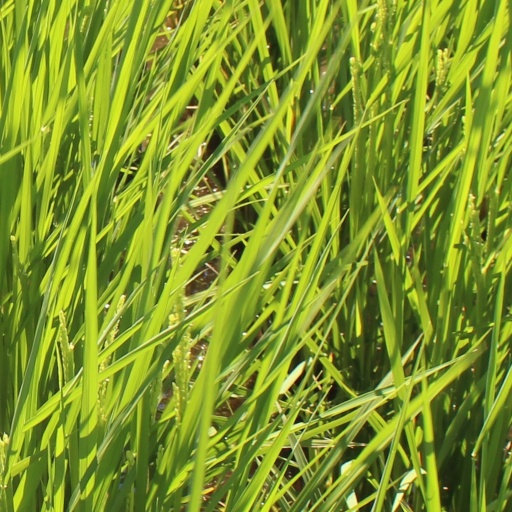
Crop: rice